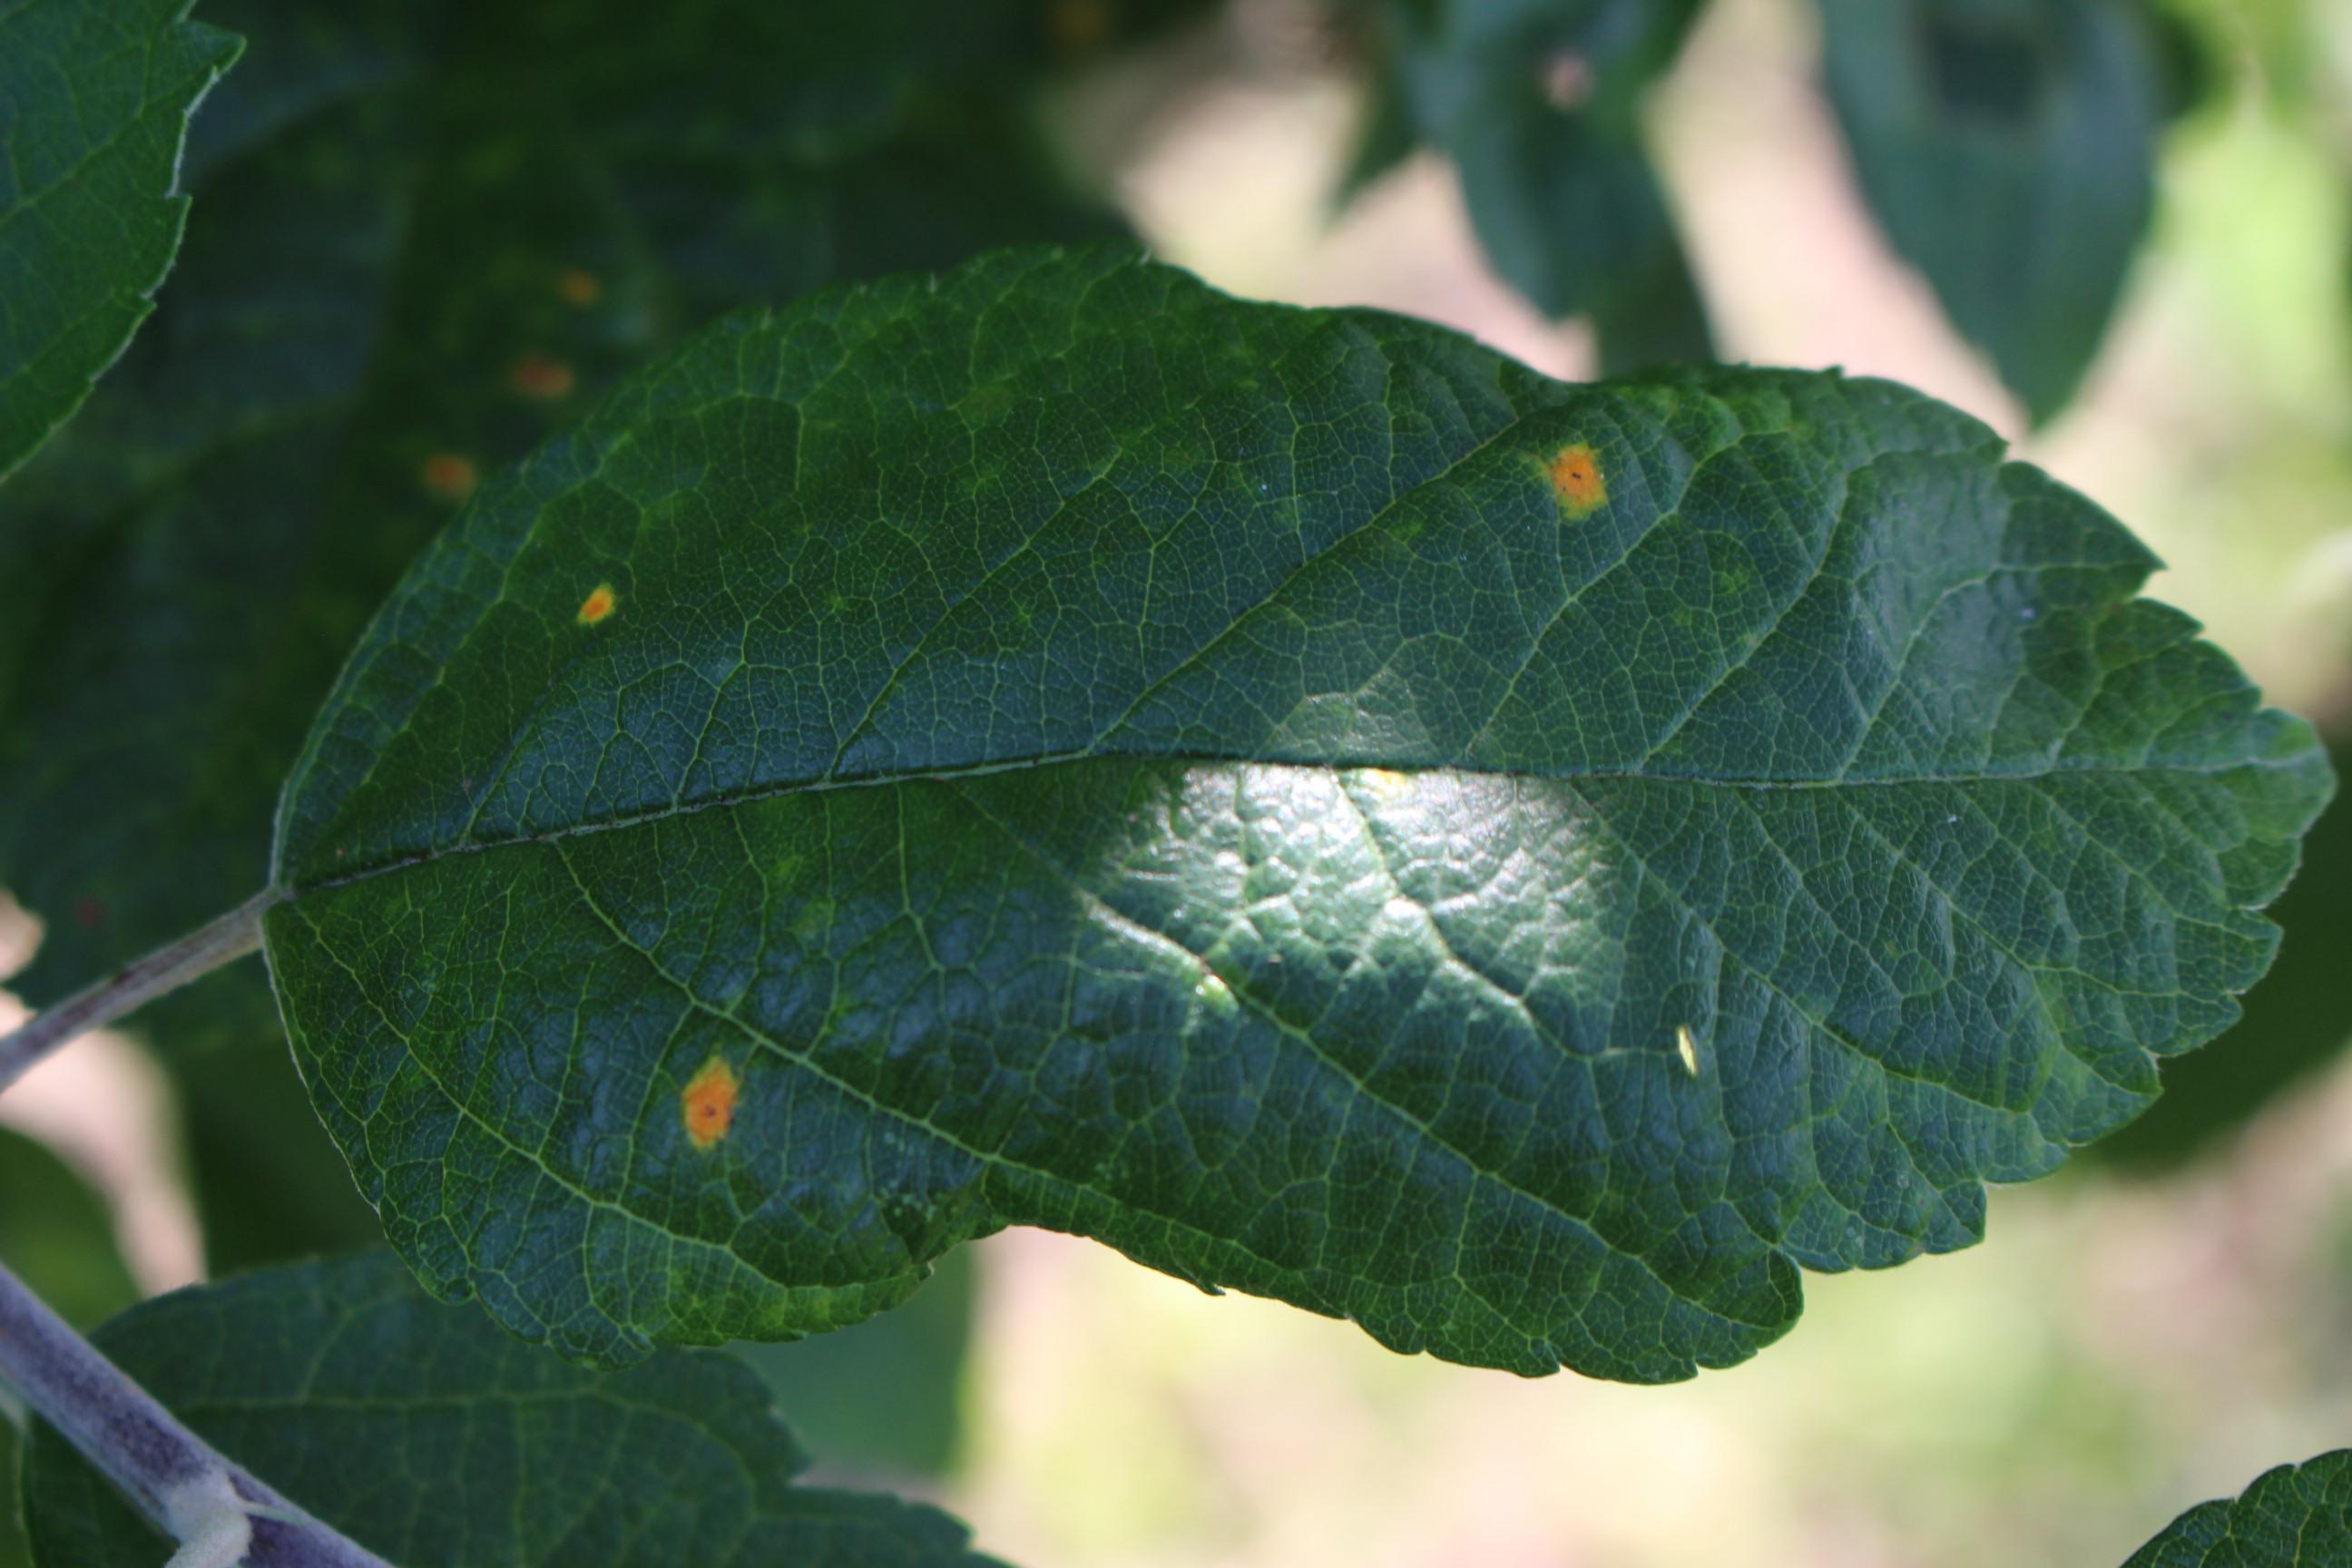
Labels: rust